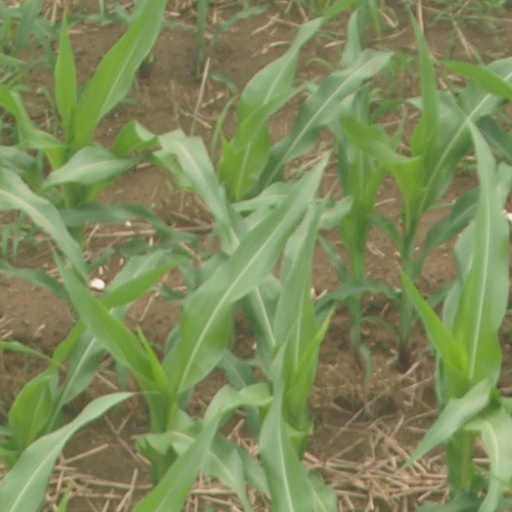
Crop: maize; corn